Angelo Rossitto

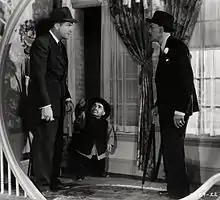
Rossitto in "Mr. Wong in Chinatown"

Rossitto was born in Omaha, Nebraska to Salvatore Rossitto and Carmela Caniglia, both born in Carlentini, Province of Siracusa, Sicily, Italy and had a sister, Josephine Rossitto.